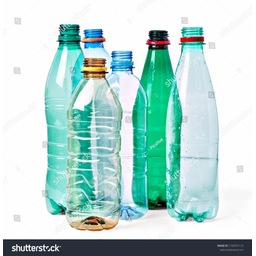
Label: bottles